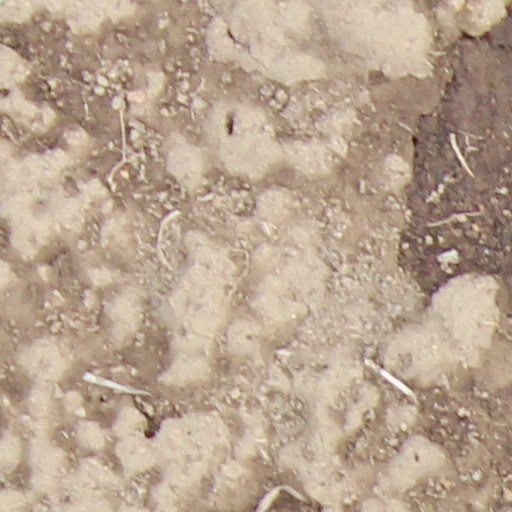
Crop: wheat